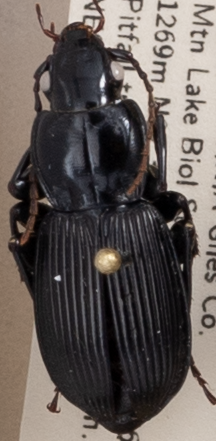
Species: Pterostichus coracinus
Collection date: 2021-08-10
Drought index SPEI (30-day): -2.09
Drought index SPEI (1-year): -0.058
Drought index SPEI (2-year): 1.01